Kelly Khumalo

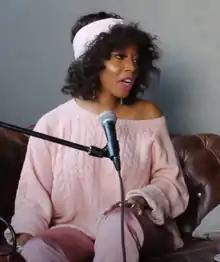
Khumalo on a "Podcast & Chill With MacG" interview

Kelly Nonhlanhla Khumalo (born 11 November 1984) is a South African singer, actress, and television personality. She was Born in Vosloorus and later moved to Nquthu, KwaZulu-Natal, where she grew up.